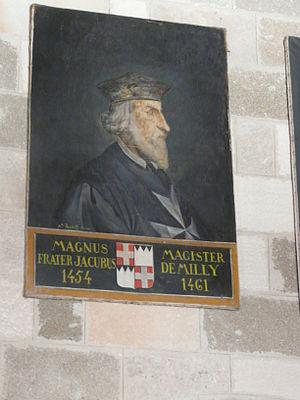
Le grand prieuré d'Auvergne était un prieuré de l'ordre de Saint-Jean de Jérusalem. Il s'agissait du seul grand prieuré de la langue d'Auvergne. Il a eu pour prieuré Olloix, Lureuil, Bourganeuf et enfin Lyon.